Piquetero

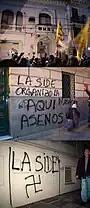
Protesters deface a facility of SIDE.

In 2002, two piqueteros, Darío Santillán and Maximiliano Kosteki, were killed during protests at the Avellaneda train station, few blocks from the New Pueyrredón Bridge of Buenos Aires. Judicial investigations and the Argentine press blame the Secretariat of Intelligence (SIDE) for participation in the organization of these events. On the second anniversary of the killings, a defacement of one of SIDE's bases was done in protest. Involvement of SIDE has not been proven so far.